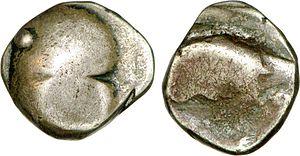
Les Tarusates étaient un peuple aquitain cité par Jules César et Pline l'Ancien. On l'identifie généralement aux Aturenses. Ils habitaient l'actuel Tursan dans le département des Landes et avaient pour ville principale Atura.